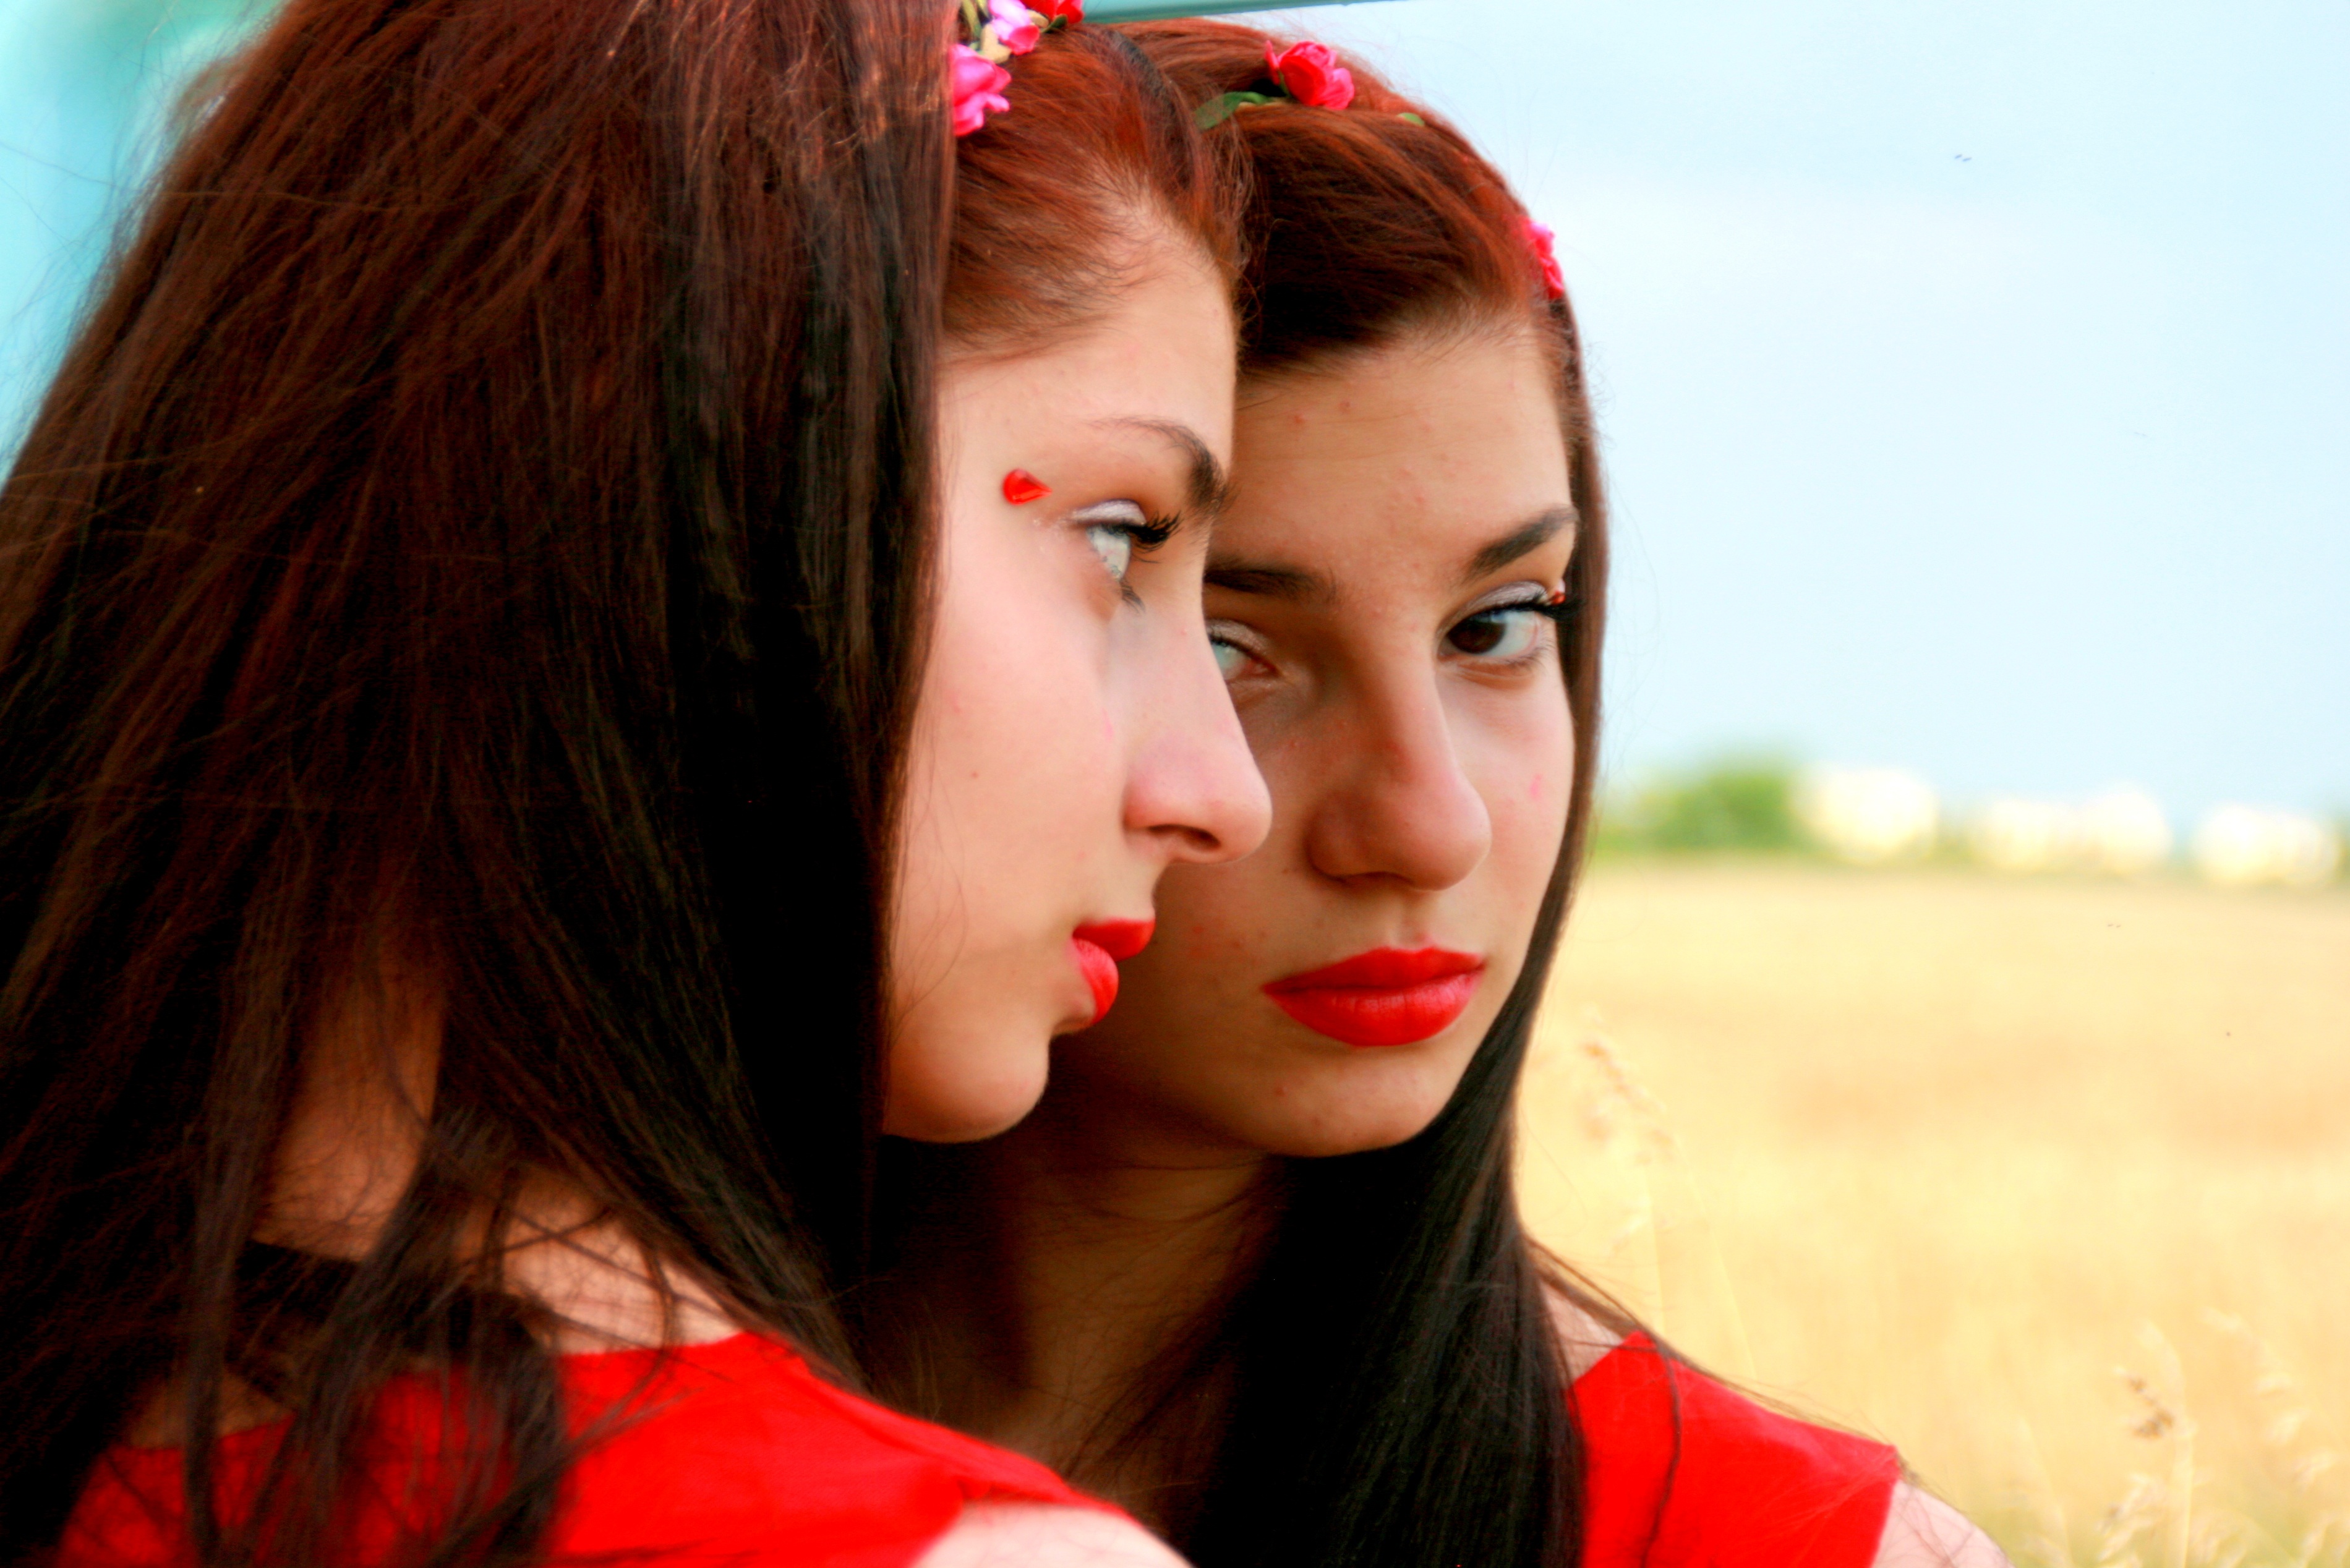
person, girl, woman, hair, photography, flower, love, portrait, model, reflection, red, color, romance, fashion, lady, facial expression, lip, hairstyle, smile, red hair, human body, dress, eye, mirror, skin, beauty, nice, organ, emotion, interaction, photo shoot, red lipstick, brown hair, portrait photography